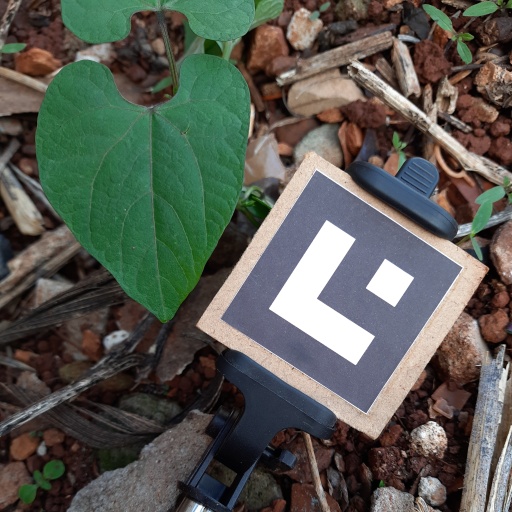
Observations: flat surface, no eating holes, under cloudy sky